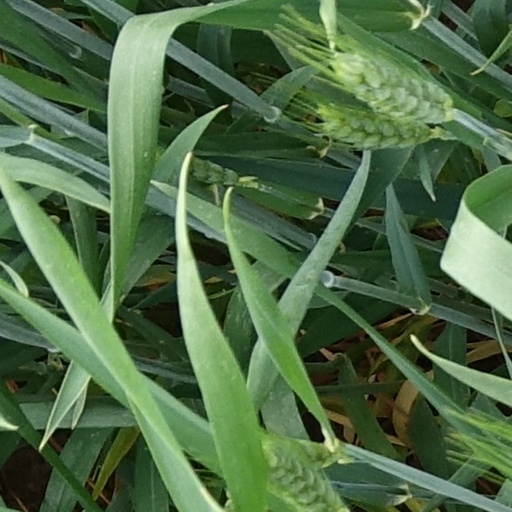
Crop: wheat